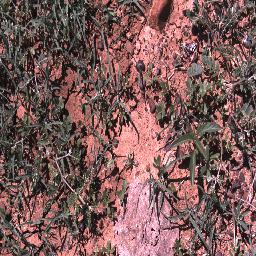
Label: negative